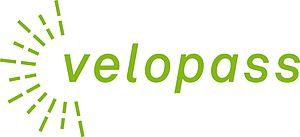
logo velopass
PubliBike est un système de vélos en libre-service développé par CarPostal, Rent a bike et les CFF déployé dans de nombreuses villes suisses. Il forme l'un des deux grands réseaux de vélos en libre-service de la Confédération, avec le système concurrent Velospot, avec plus de 1 500 vélos et plus de 250 stations.